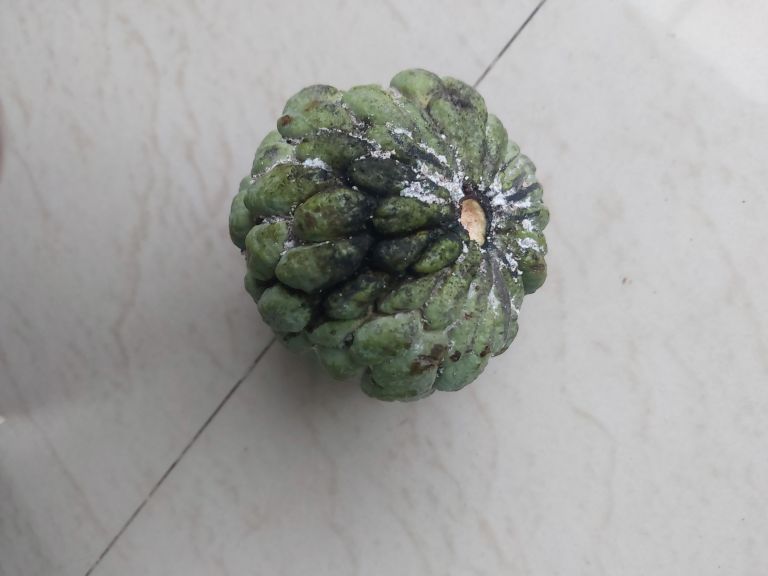
Disease label: Athracnose